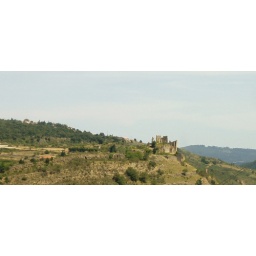
Ruined castle I spotted on the drive in to Carcasonne.